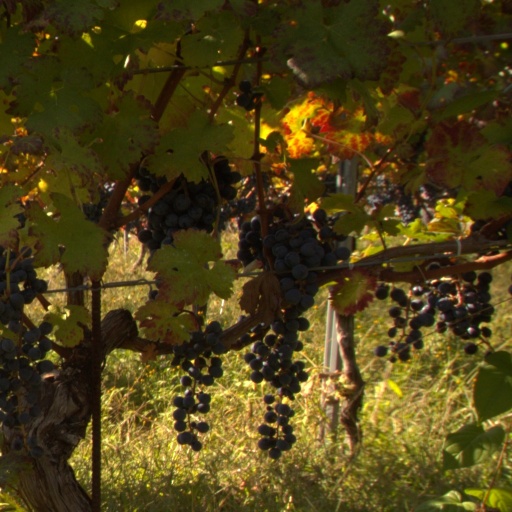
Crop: grape